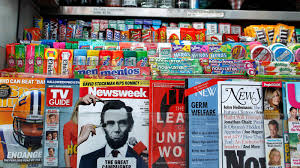
Label: paper